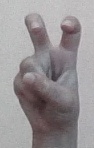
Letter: toot